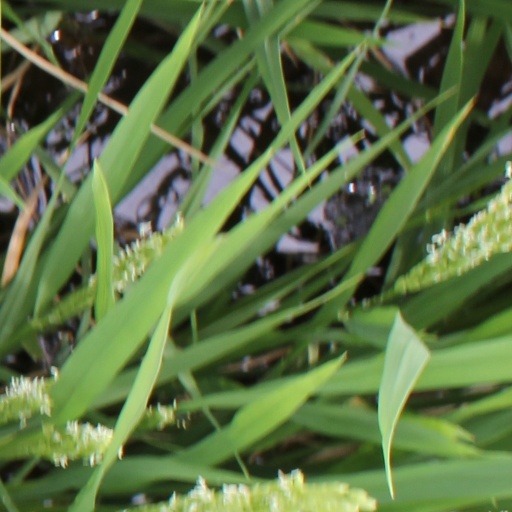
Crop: rice